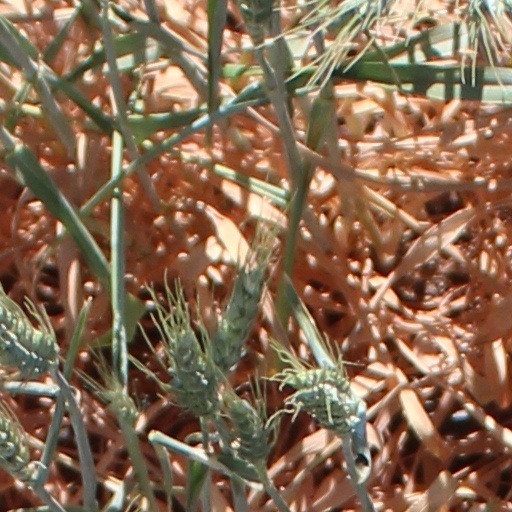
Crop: wheat